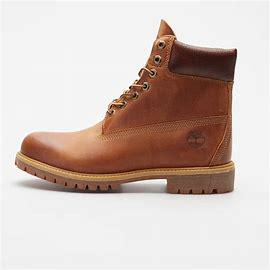
Brand: Timberland
Model: 6 Inch